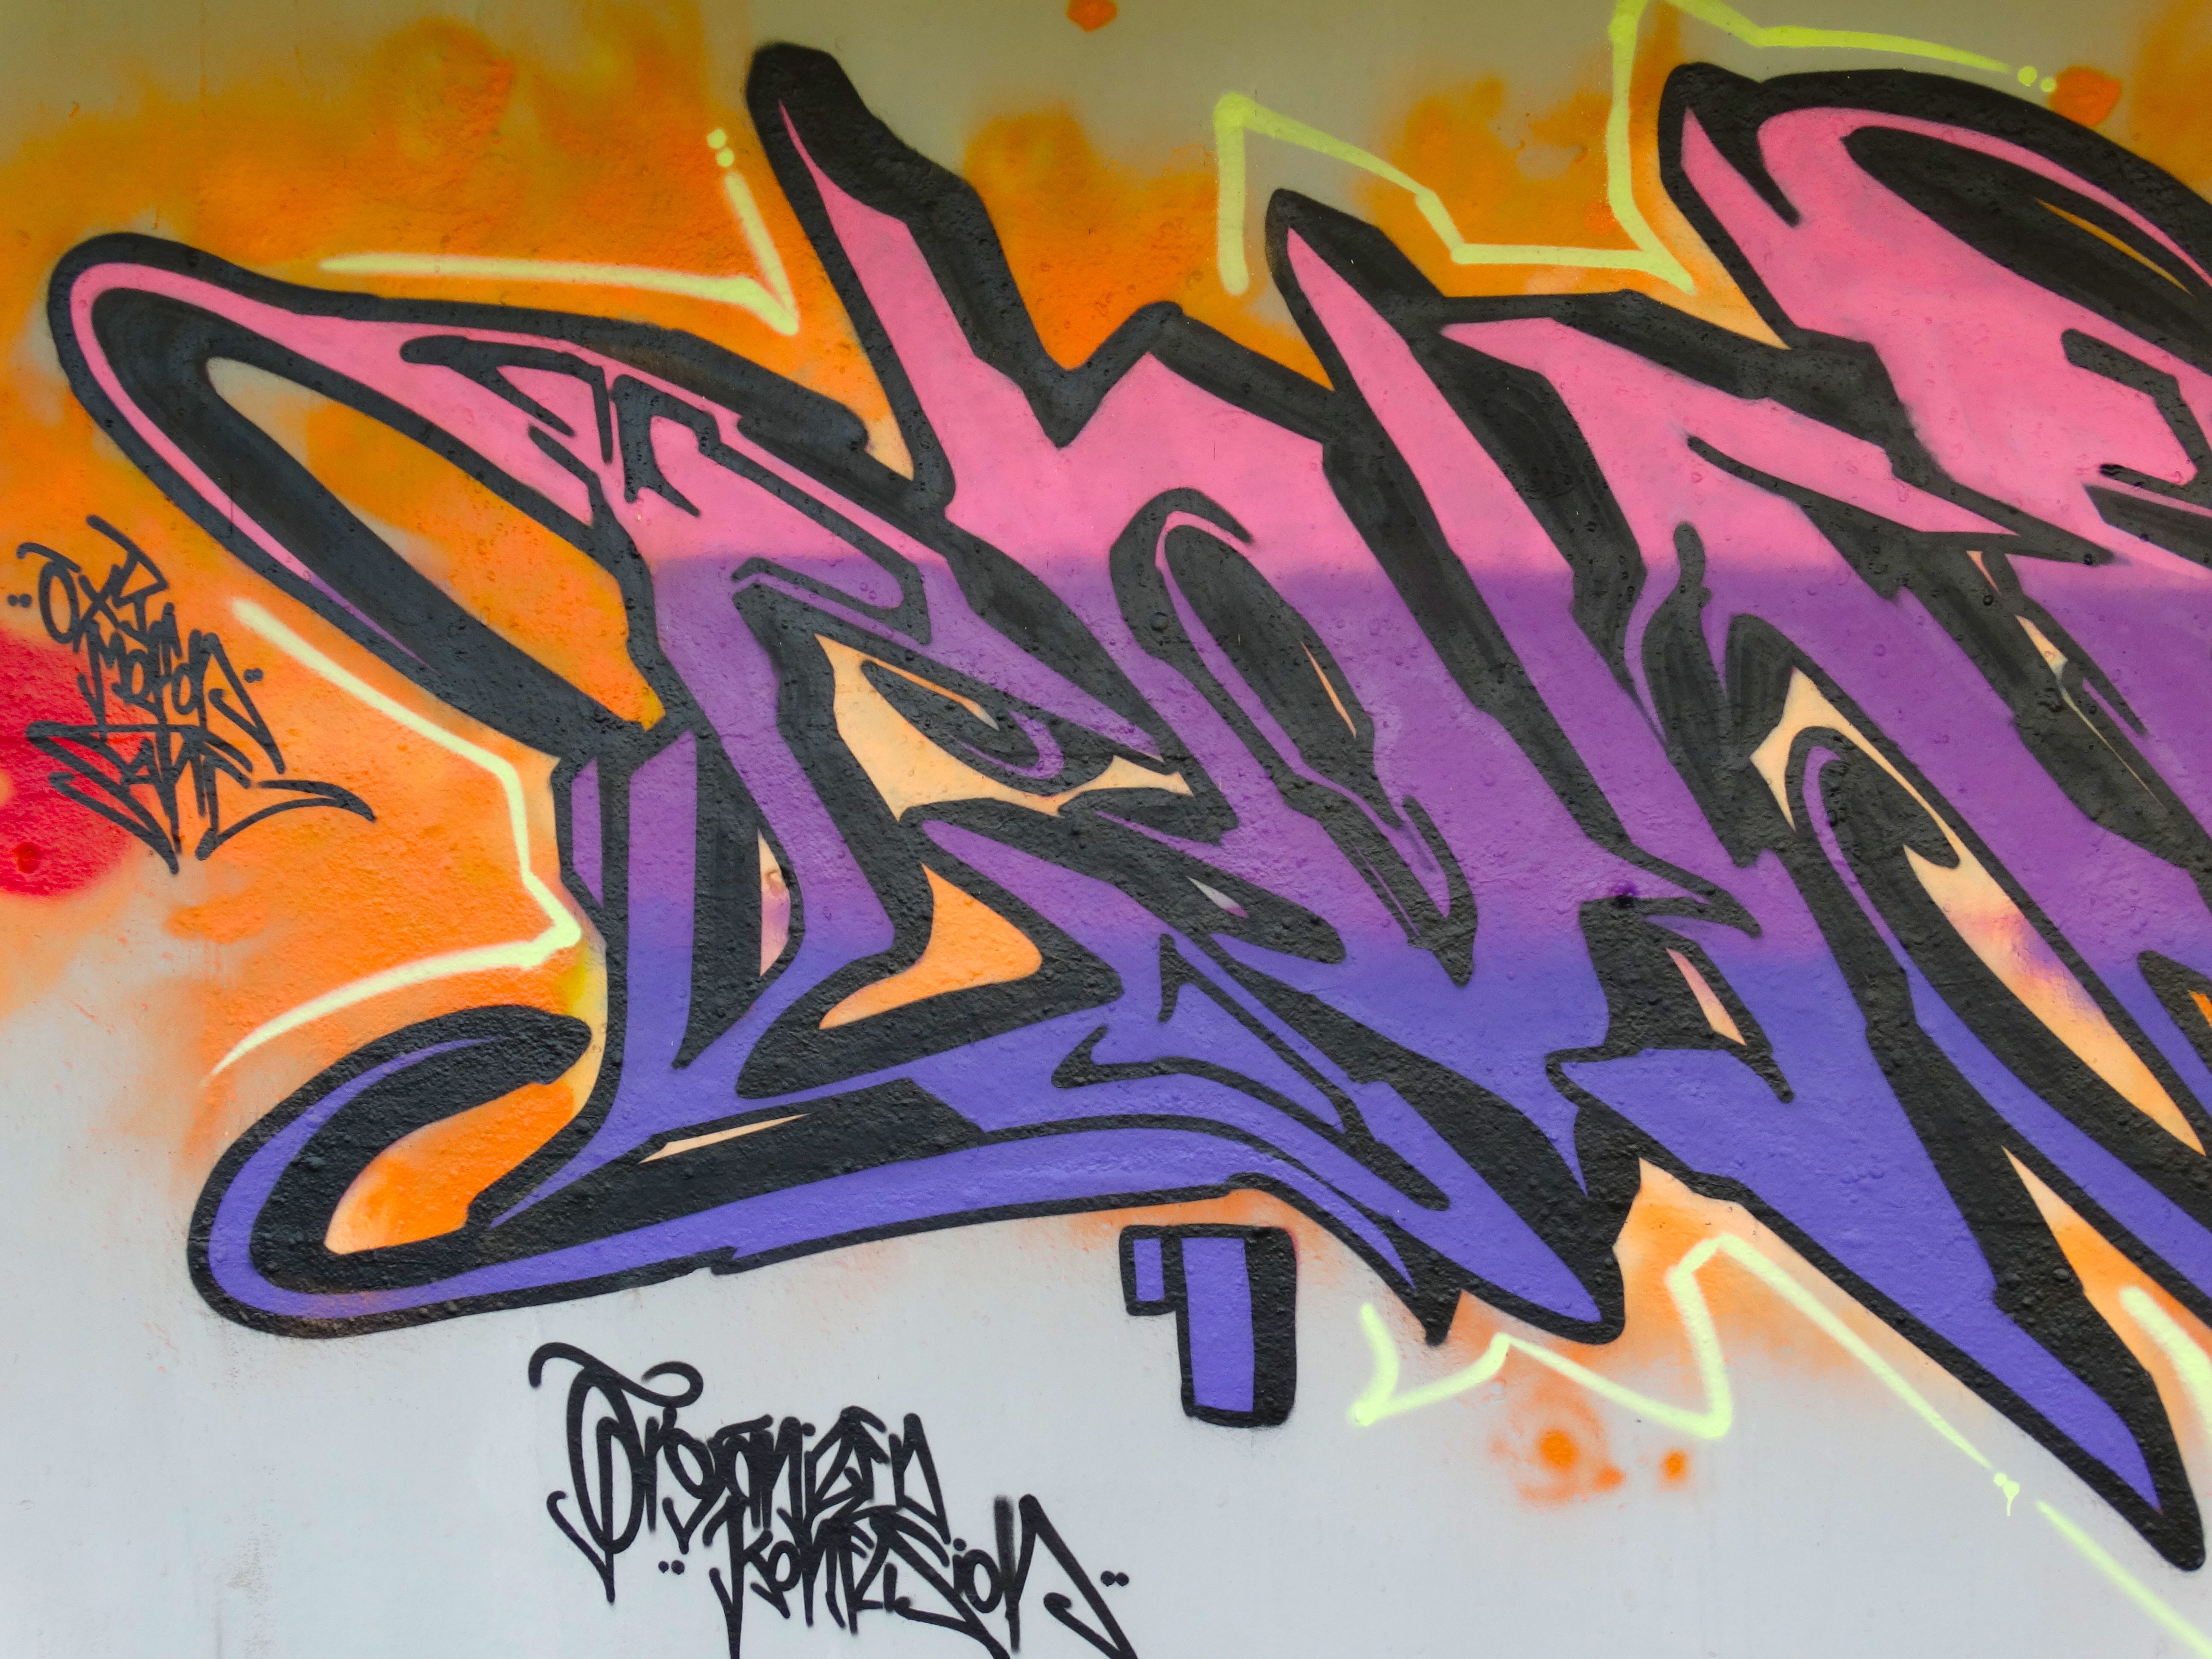
spray, color, communication, colorful, graffiti, font, art, creativity, illustration, decorative, murals, rebellion